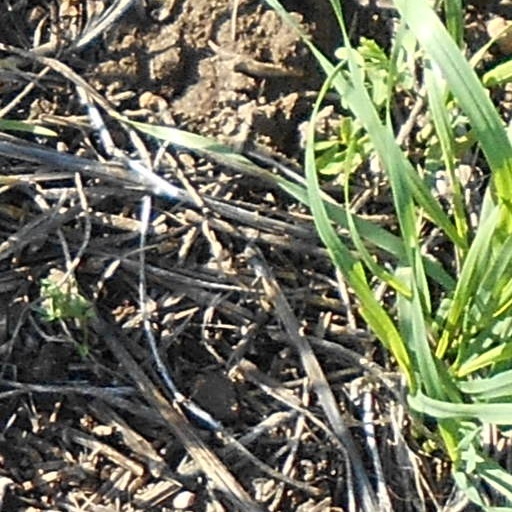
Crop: wheat